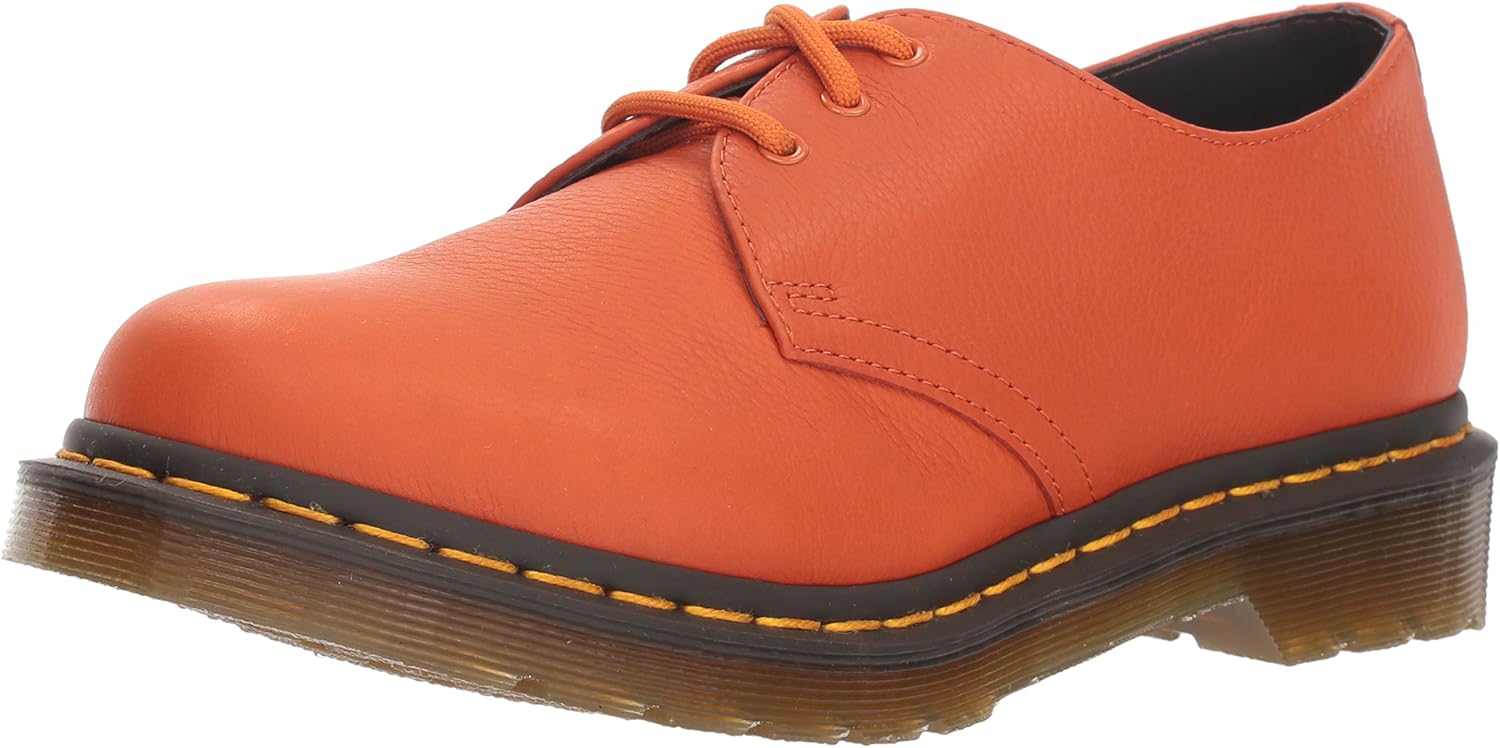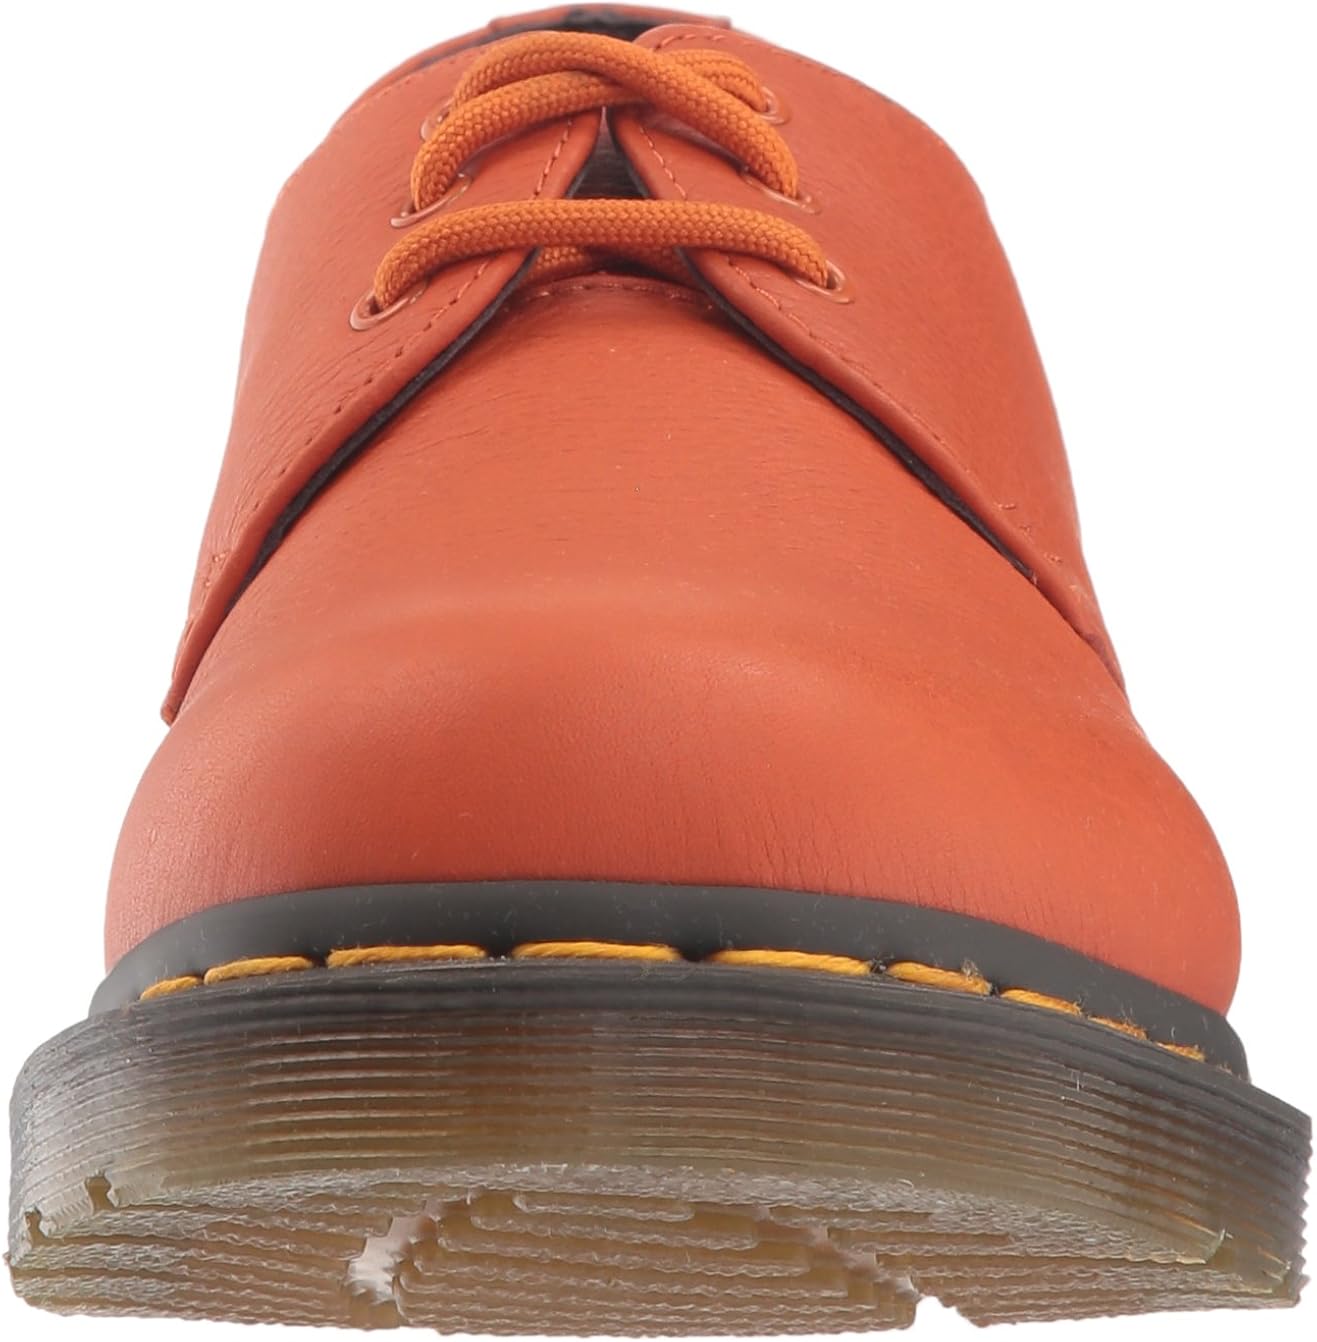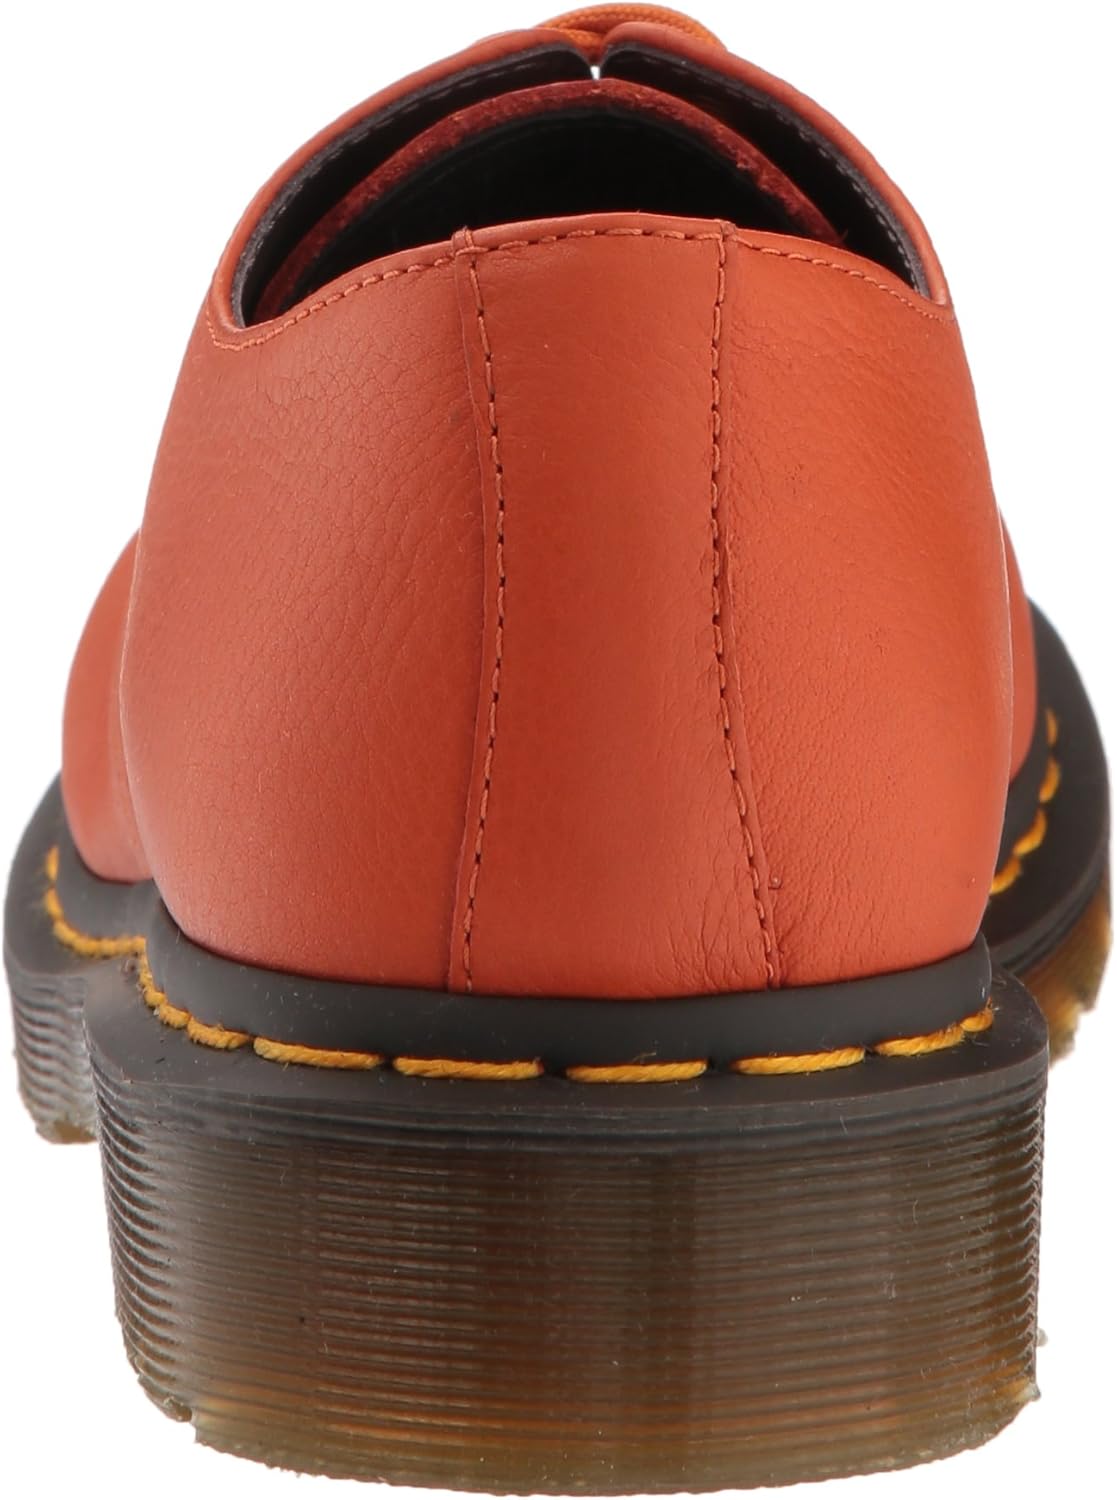
Dr. Martens Women's 1461 W Loafer
Category: AMAZON FASHION
The original 1461 shoe is undeniably iconic. This classic style has been adapted for women — offering the same look with a narrower footbed, in soft, supple Virginia leather that comes in a variety of hues. Dr. Martens is the stuff of legends. It all began near Munich, Germany in 1945 when Dr. Klaus Maertens injured his foot in a skiing accident in the Bavarian Alps. To make walking easier during the healing process, he designed a shoe with an air-cushioned sole. Using old rubber tires, he constructed soles that had air trapped within closed compartments. He showed his prototype to his engineer/inventor friend, Dr. Herbert Funck, and together they decided to develop and produce the shoes. Not only did the shoe solve the doctor's immediate problem, but it also started to sell well in Germany. By 1959 the two decided that they needed a company to produce and distribute the shoes, then called Dr. Maertens, in other parts of the world. At first, many manufacturers rejected the concept of an air cushioned sole as a short-lived gimmick. However, the R. Griggs Group, located in the village of Wollaston in England, decided to go along with the idea by creating the first work boot with the revolutionary sole. On the first of April 1960, the first cherry red eight-eyelet work boot was produced and named 1460. To sell the brand name better in England, the name was anglicized to Dr. Martens. The range was branded AirWair and the rest is history.
Features: 100% Leather | Imported | Rubber sole | Shaft measures approximately mid-top from arch | Constructed on the iconic, durable Dr. Martens air-cushioned sole | Good abrasion and slip resistance | Made with a Goodyear welt: the upper and sole are heat-sealed and sewn together with a z-welt stitch | Made with Virginia Leather—a soft, fine-grained leather treated to feel smooth and supple | Retains essential Doc DNA, like yellow stitching and grooved sides